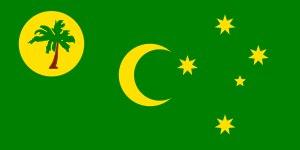
Le drapeau des Îles Cocos a été créé en 2003, et adopté le 6 avril 2004. Il a été conçu par le siège de l'administrateur de l'île, pour une utilisation non officielle.